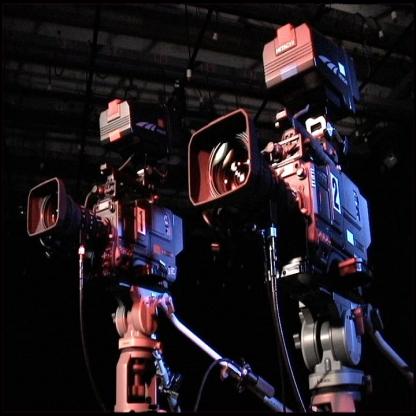
Scene: Indoor